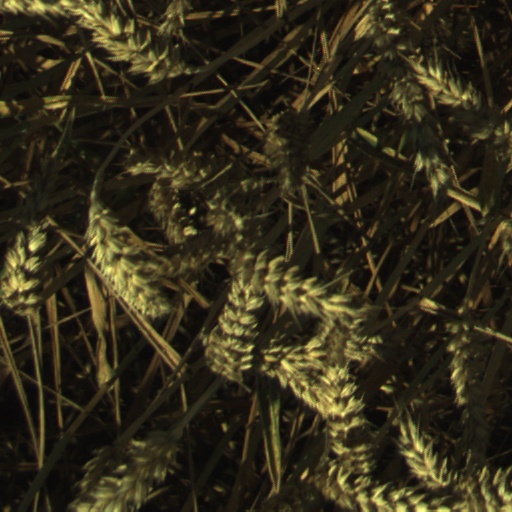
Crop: wheat